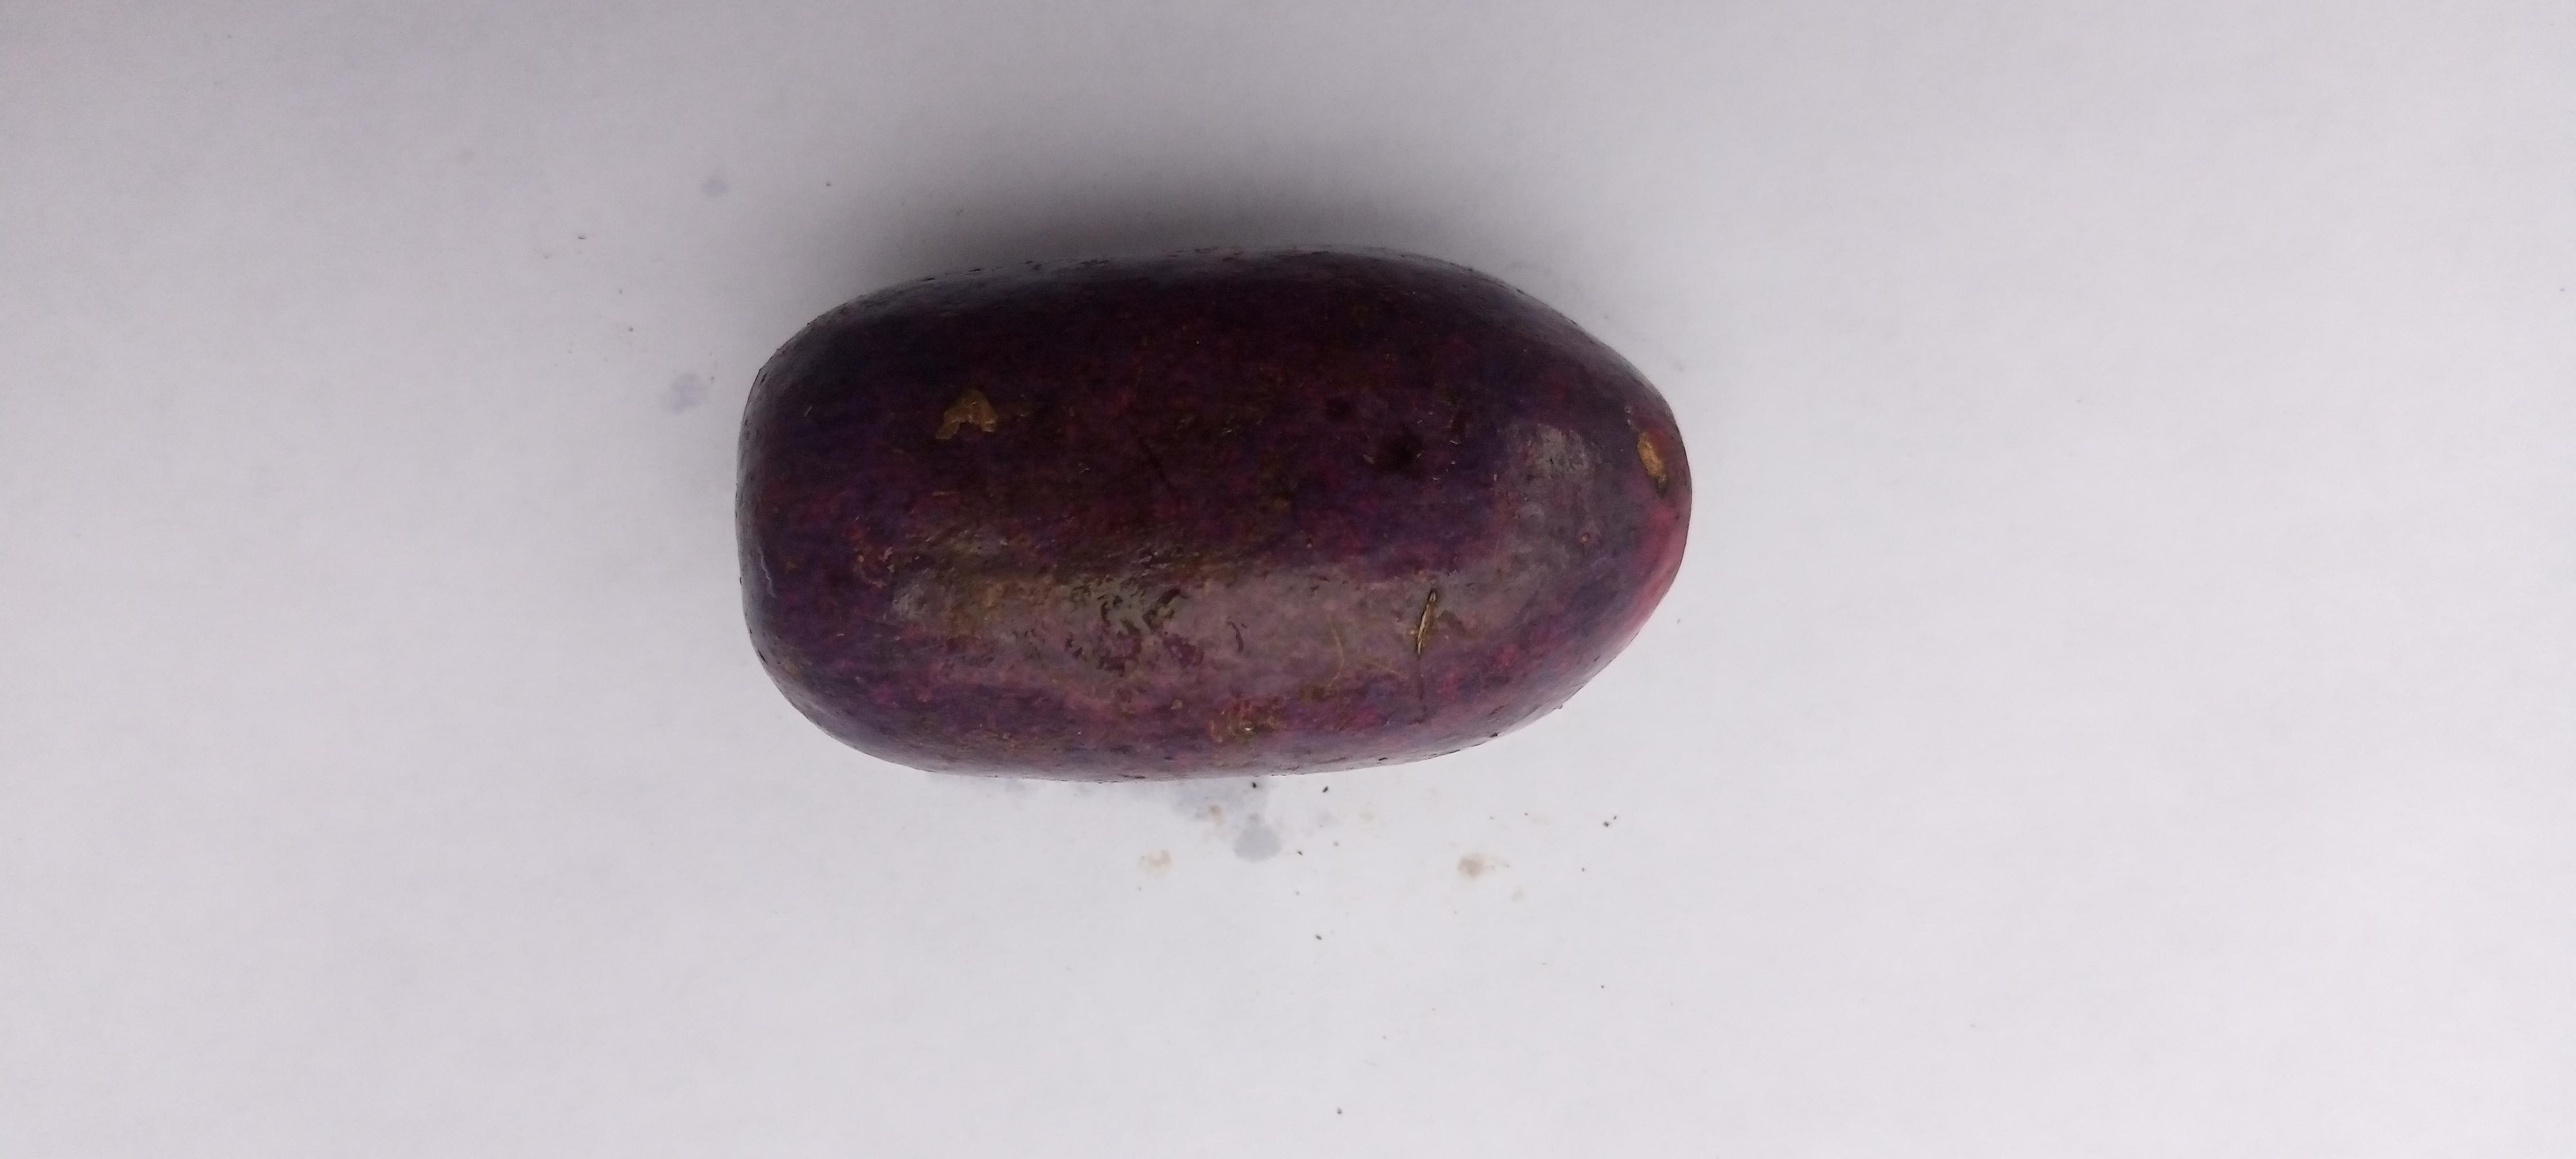
Plum grade: unaffected